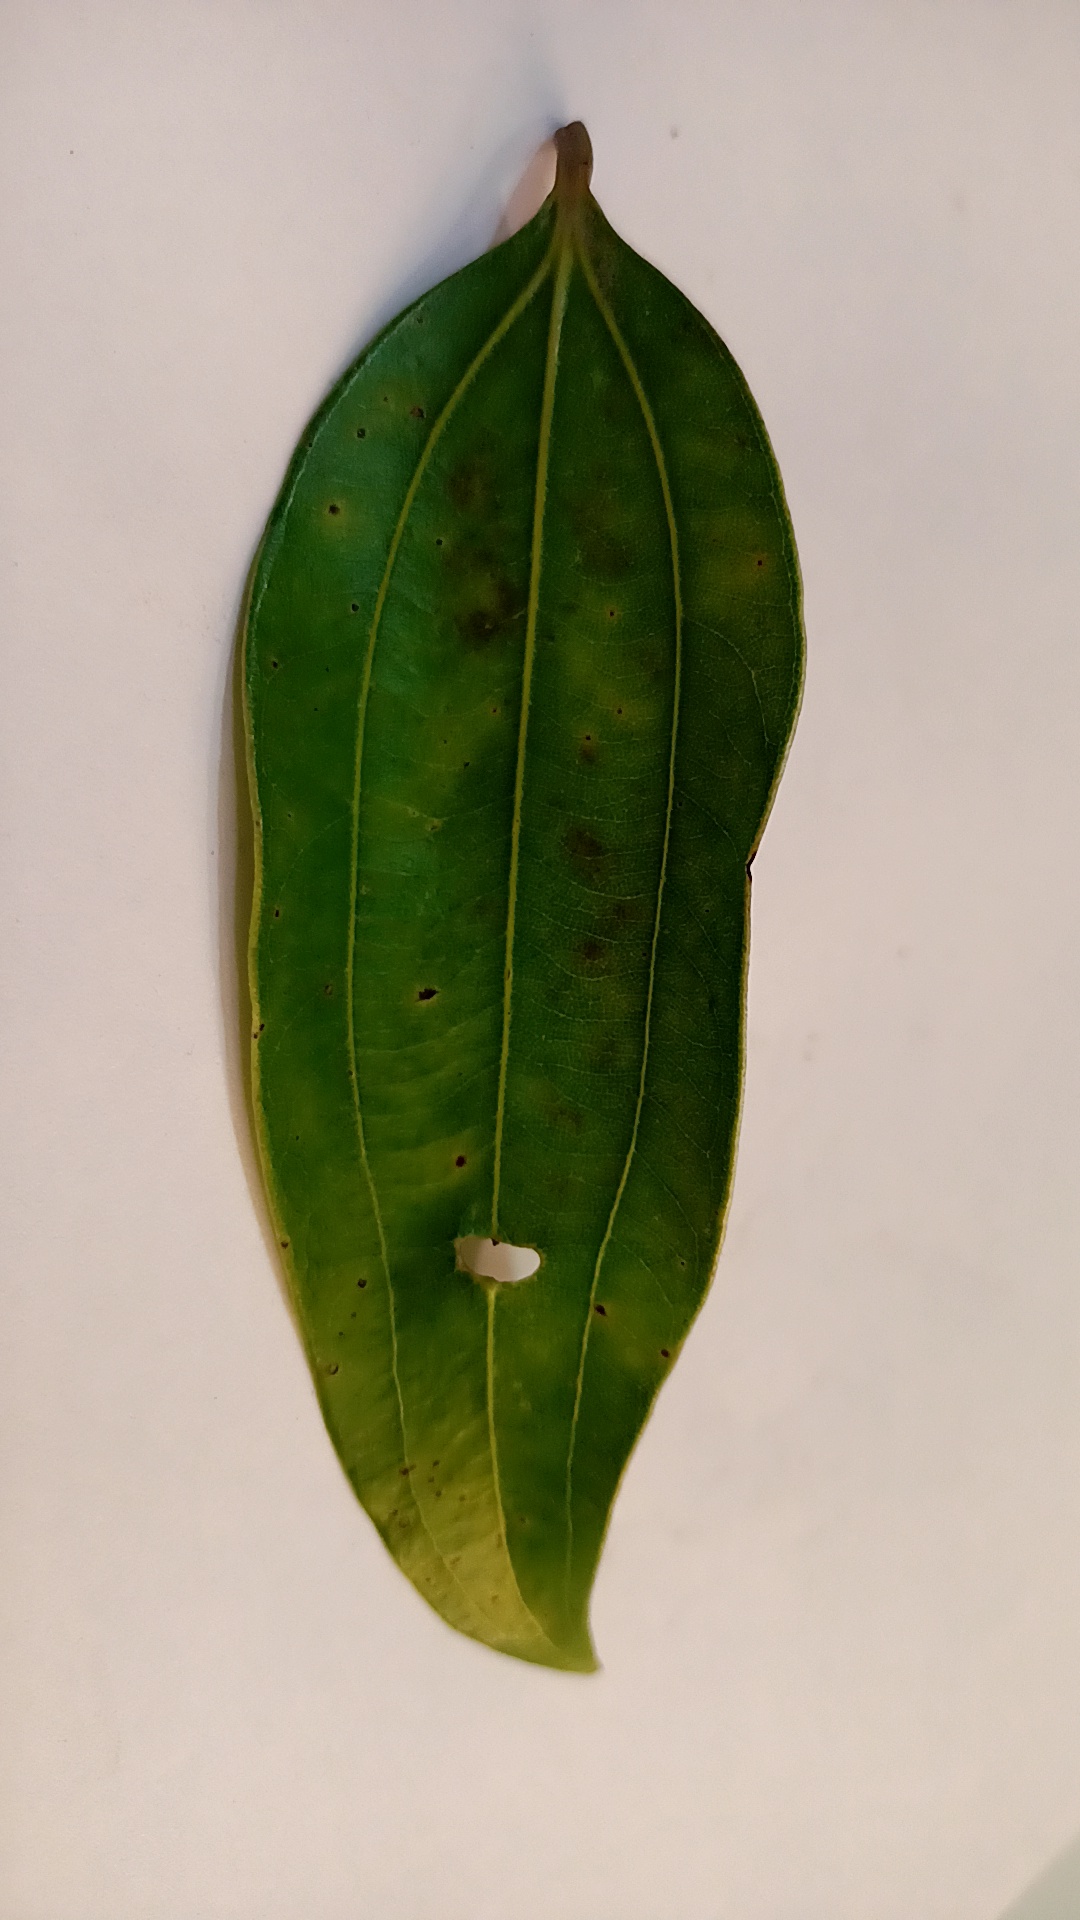
Label: Disease